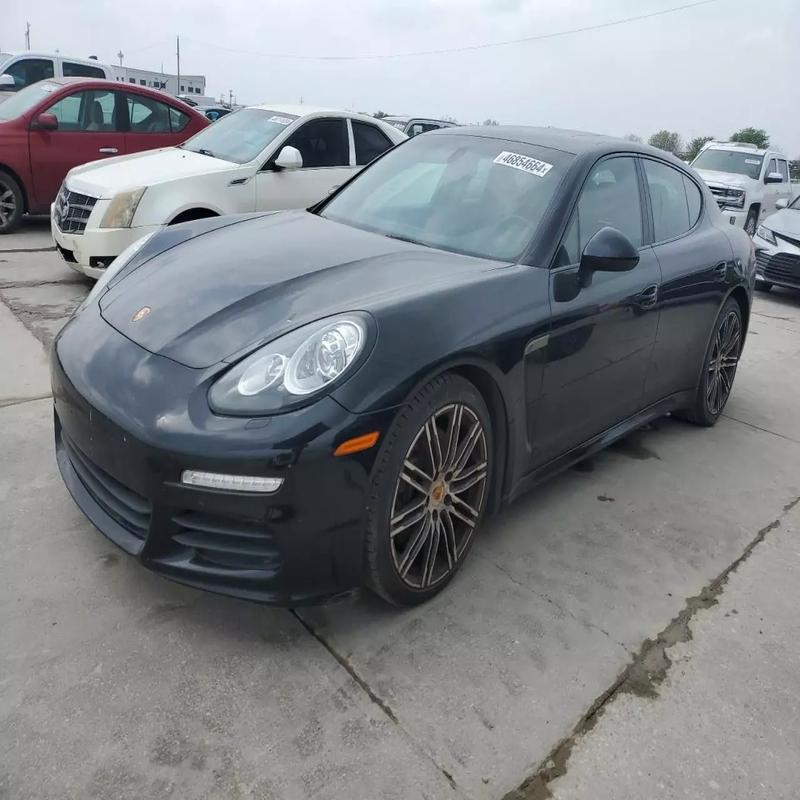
Aucun dommage détecté.
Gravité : aucun